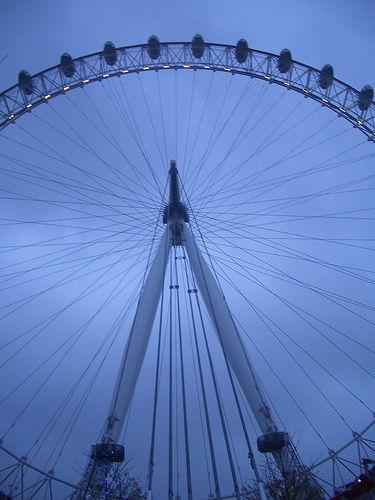
Weather: cloudy or overcast